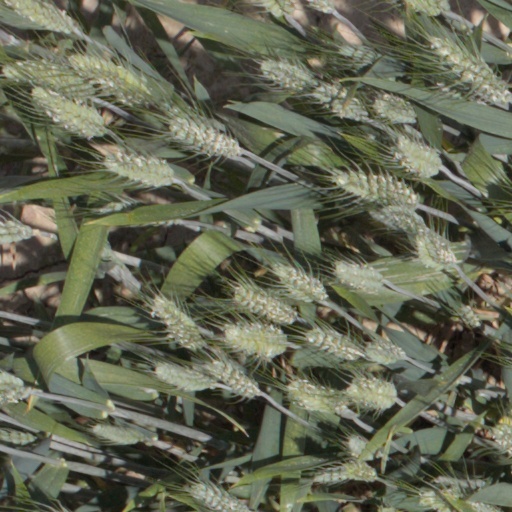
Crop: wheat